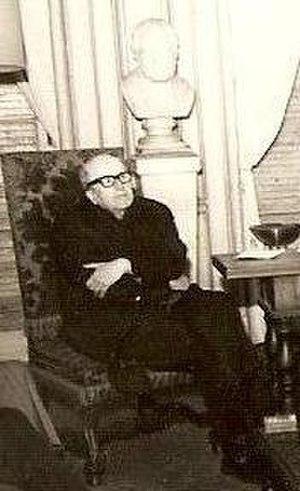
Hugo Gunckel Lüer est un botaniste chilien, né le 10 août 1901 à Temuco et mort à le 17 juillet 1997 à Santiago.